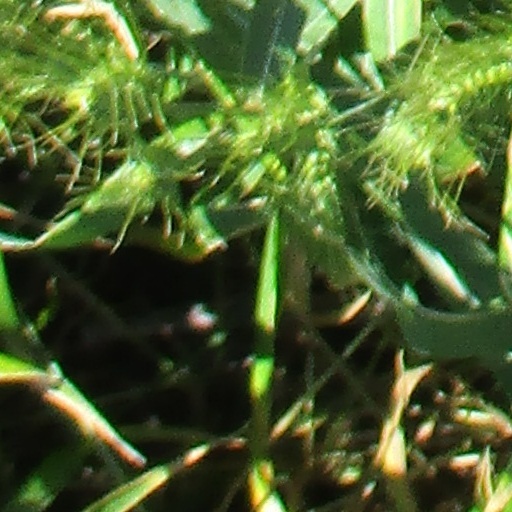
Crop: wheat